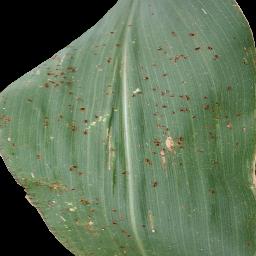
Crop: corn
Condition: (maize)_common_rust